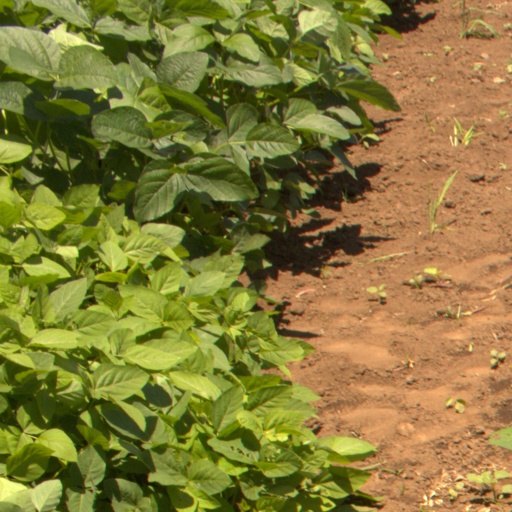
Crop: soybean